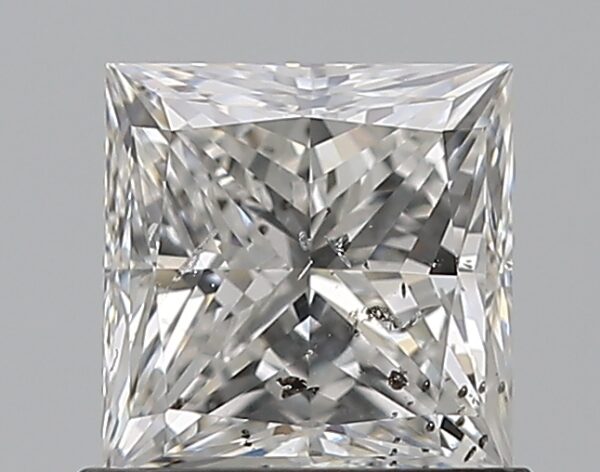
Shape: princess
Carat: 1
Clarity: SI2
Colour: F
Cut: GD
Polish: EX
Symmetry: GD
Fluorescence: N
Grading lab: GIA
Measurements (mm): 5.43 x 5.29 x 3.9